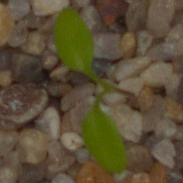
Label: common_chickweed